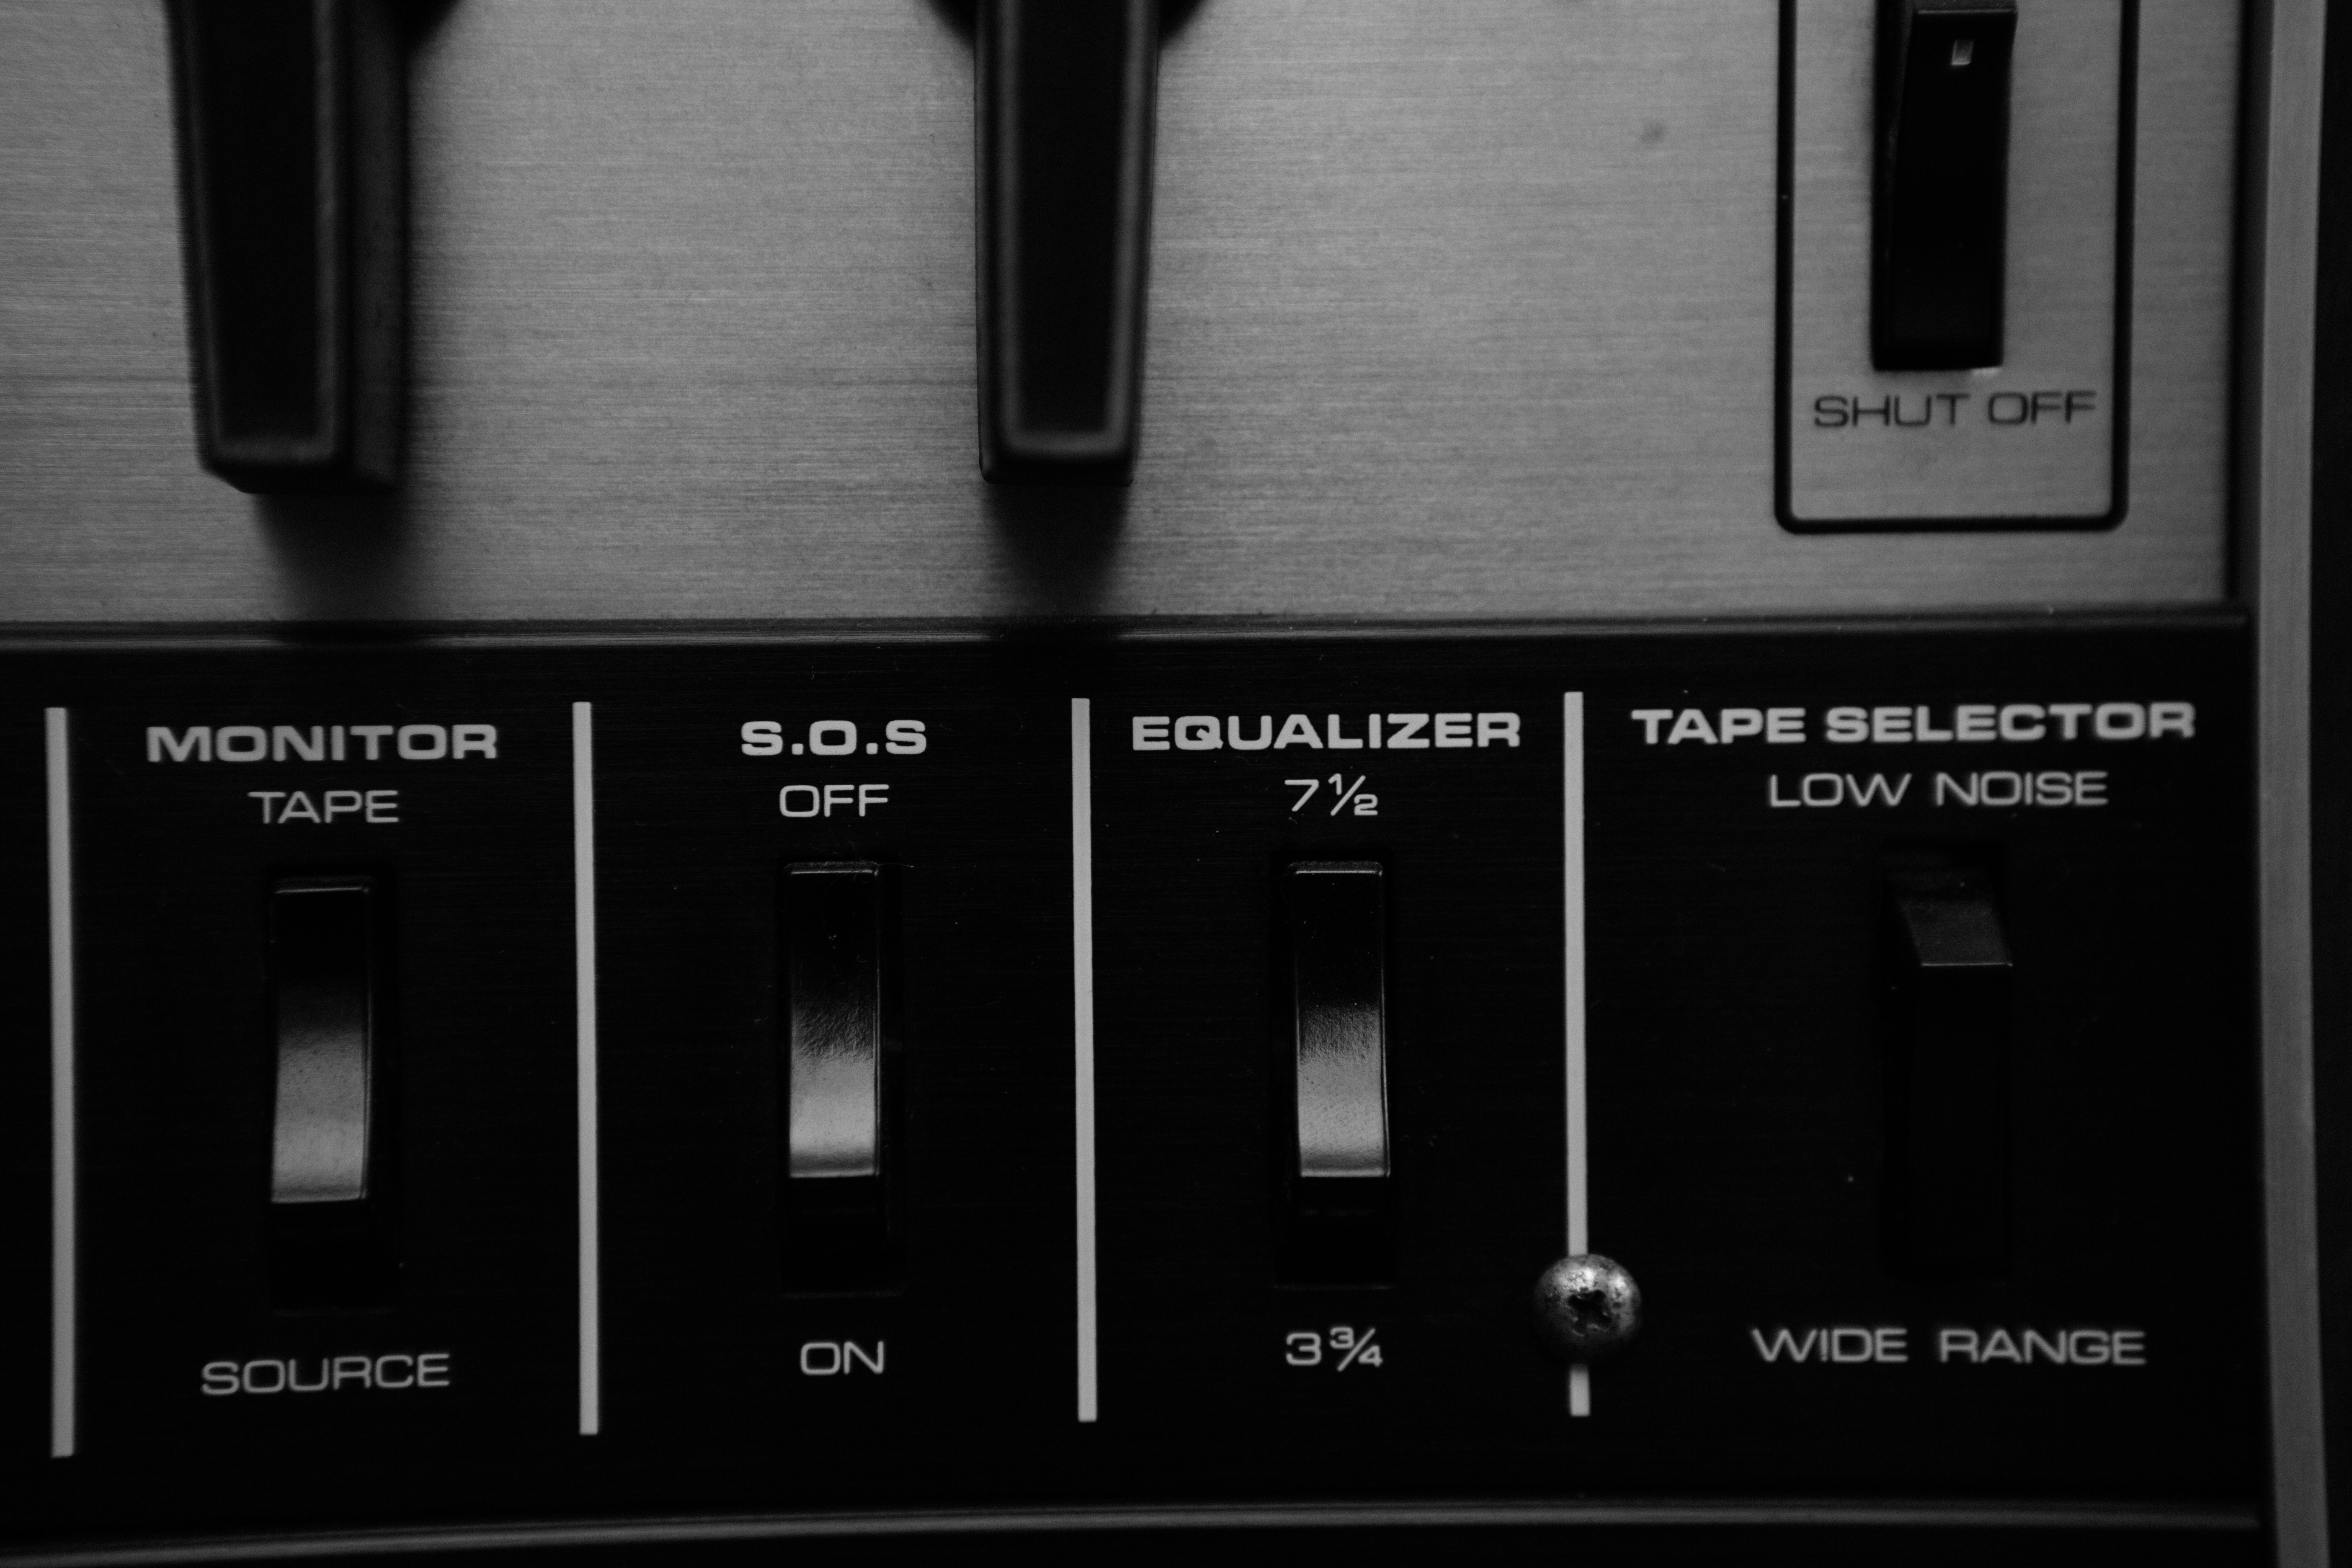
electronics, technology, electronic device, audio equipment, electronic instrument, electronic component